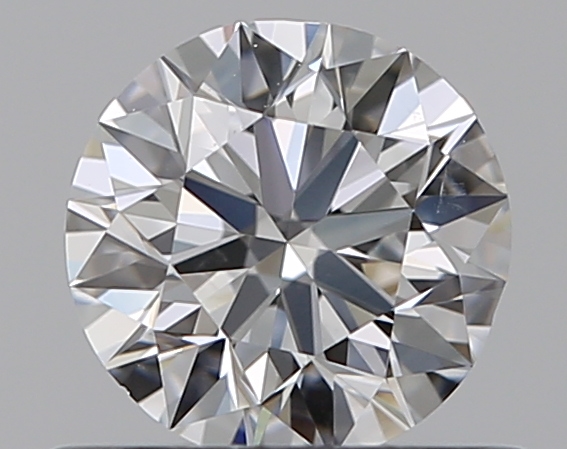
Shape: round
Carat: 0.5
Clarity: VS2
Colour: D
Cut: EX
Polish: EX
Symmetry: VG
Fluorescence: N
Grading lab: GIA
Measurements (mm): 5.03 x 5.09 x 3.16